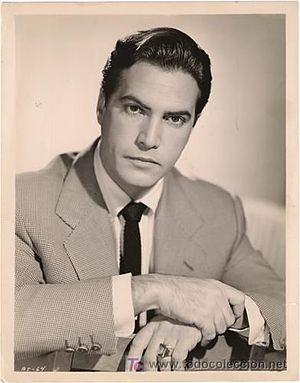
Gustavo Rojo, né le 5 septembre 1923 à Montevideo et mort le 22 avril 2017 à Mexico, est un acteur uruguayen.